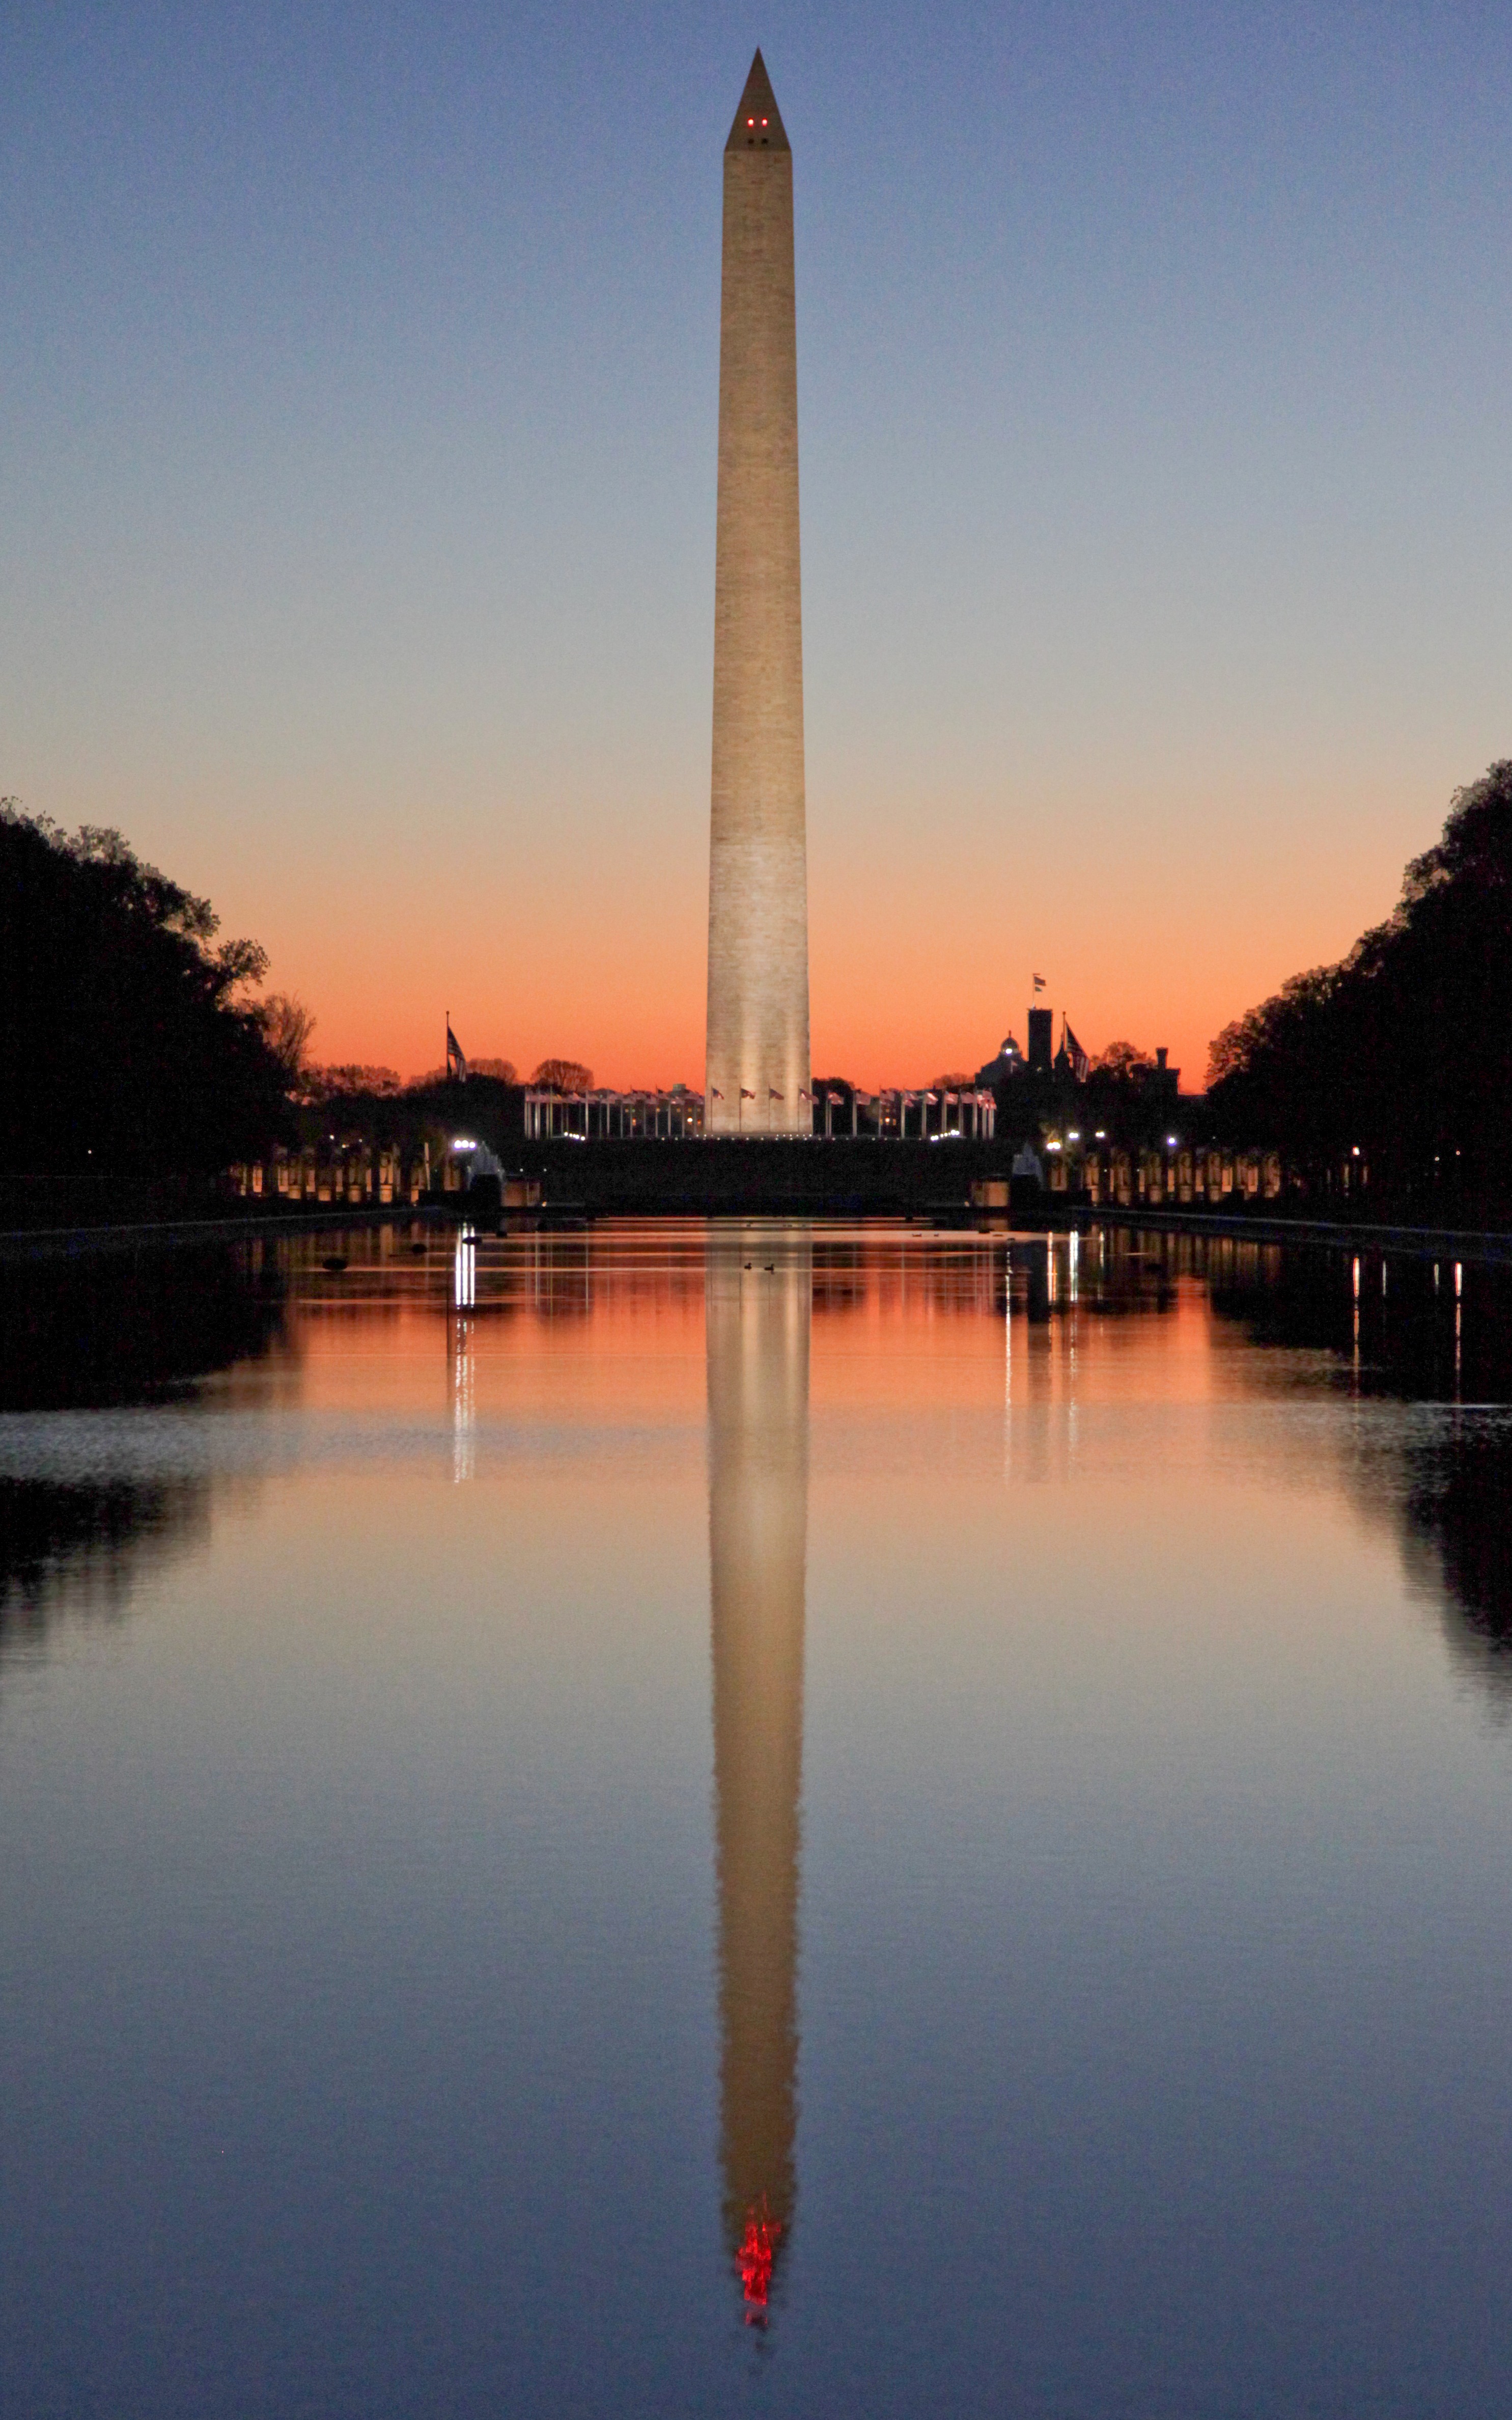
water, horizon, architecture, sky, sunrise, sunset, skyline, night, sunlight, morning, lake, dawn, city, skyscraper, river, dusk, pond, evening, reflection, tower, landmark, washington monument, trees, reflections, cities, washington dc, destinations